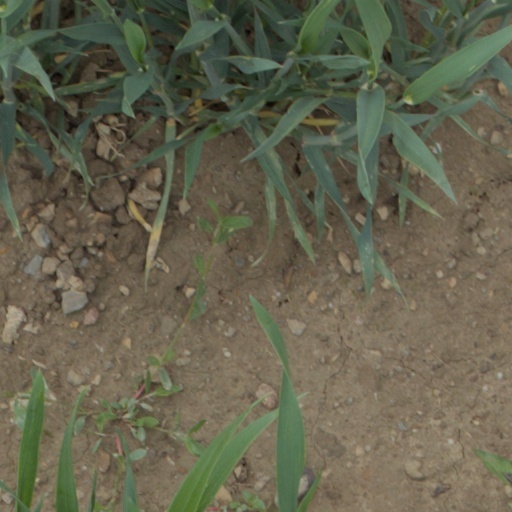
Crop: wheat